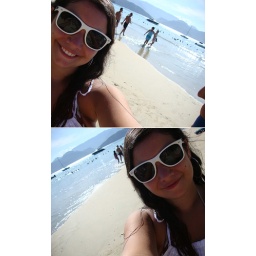
keep your feet on the ground when your head's in the clouds